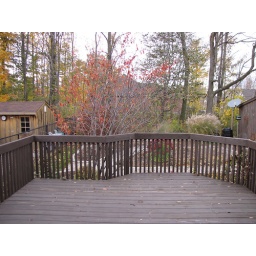
I took this standing in the open door leading from the dining room to the deck.